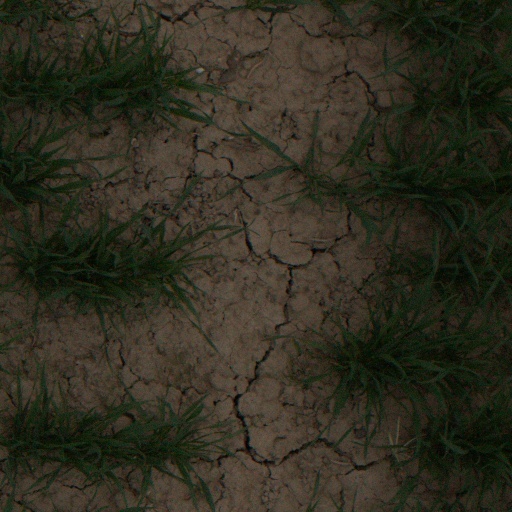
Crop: wheat